Jean-Louis Debré

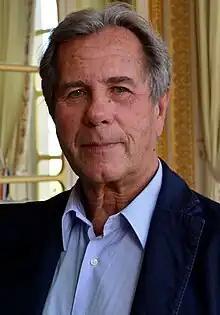
Debré in 2012

Jean-Louis Debré (30 September 1944 – 4 March 2025) was a French judge and politician who served as President of the National Assembly from 2002 to 2007 and President of the Constitutional Council from 2007 to 2016. He was Minister of the Interior from 1995 until 1997 during the presidency of Jacques Chirac. From 2016 until his death, he was President of the Superior Council of Archives.